Newcastle Buses & Ferries

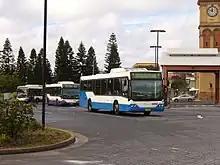
Buses at the Newcastle station layover in July 2006

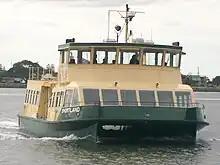
MV "Shortland" in July 2013

The first government operated bus route commenced on 22 September 1935 to Mayfield. On 10 June 1950, the final tram routes were withdrawn. On 2 February 1983, the Stockton ferry service was taken over from a private operator.